Habitant token

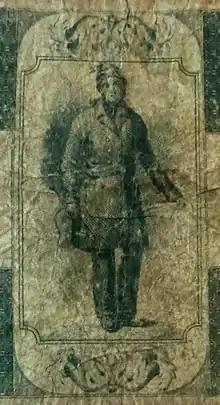
Detail of an image of an "habitant" on the back of a Banque Canadienne One Dollar bill from the early 19th century.

The design for the Habitant on the obverse of the coin was designed by James Duncan, and was originally used on the back of a Banque Canadienne one dollar bill, the design engraved by Rawden, Wright and Hatch of New York. The image depicts the Habitant wearing traditional winter clothing, including a touque, a hooded frock coat, moccasins, and a "ceinture flechee" sash. He also holds a whip in his right hand. Above him is the legend "PROVINCE DU BAS CANADA" and the value, either "UN SOU" or "DEUX SOUS", below.